Spokesperson of the Government of Spain

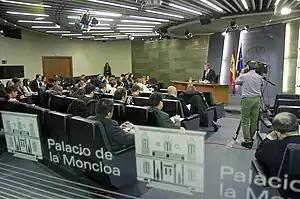
Moncloa Palace's Press Room

The Spokesperson of the Government of Spain is a high ranking post in the Government of Spain whose purpose is to inform and communicate to society the political and institutional action of the central government. Its headquarters is located in the denominated Complex of La Moncloa. Currently the holder of the position enjoys the rank of Minister.